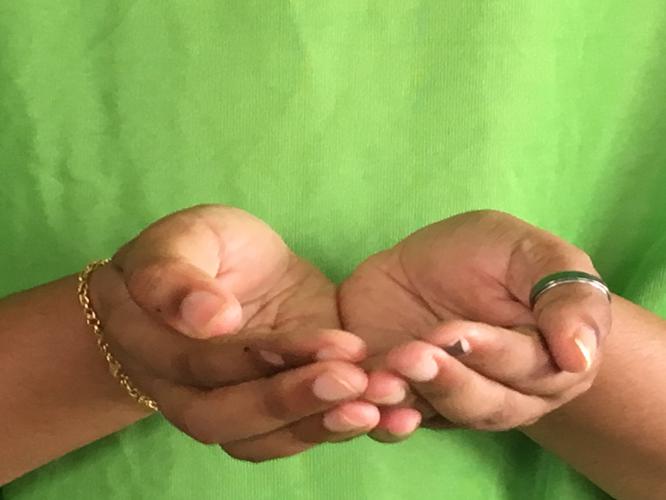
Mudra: Pushpaputa
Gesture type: double_hand